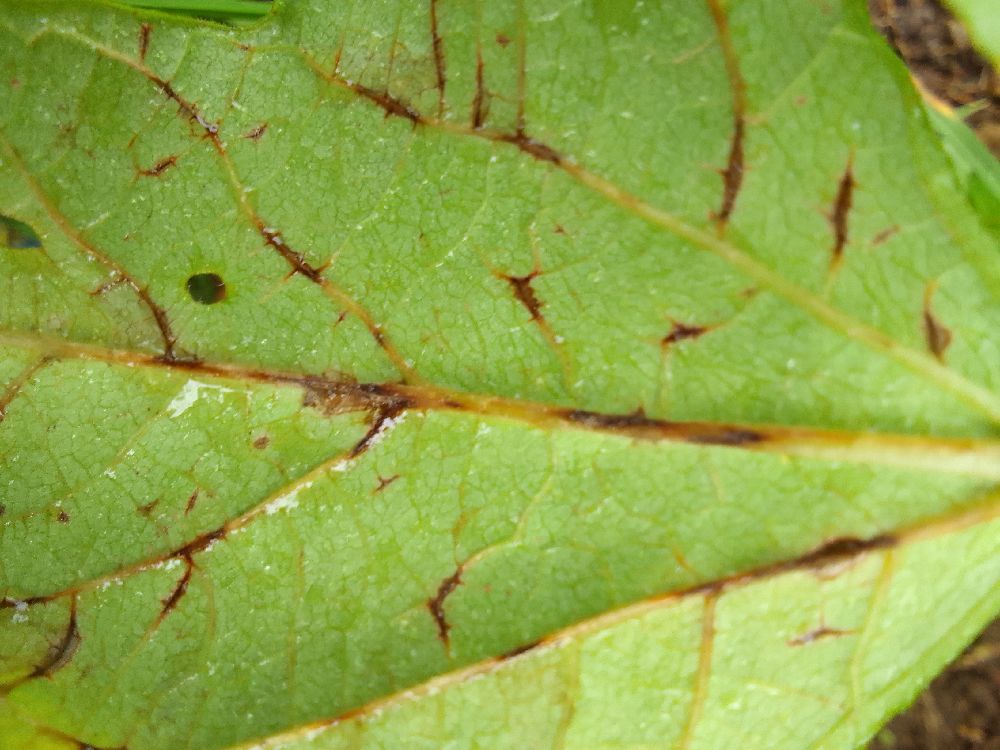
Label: anthracnose